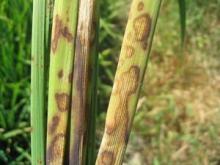
Plant: Rice
Disease: rice sheath blight